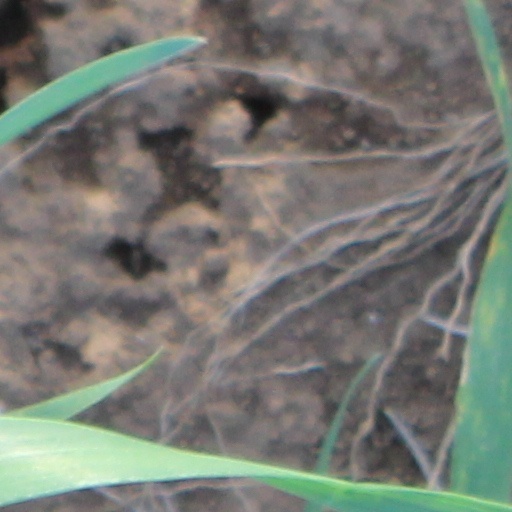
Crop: wheat